University of Central Arkansas

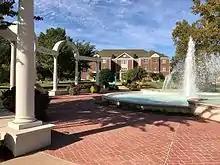
Harding Plaza in front of Irby Hall

The Arkansas State Legislature created the Arkansas State Normal School, now known as the University of Central Arkansas, in 1907 by passage of Act 317 on May 14. The purpose of The Arkansas State Normal School was to properly train students to become professional teachers and centralize teacher training. Classes began September 21, 1908, with nine academic departments, one building on , 107 students and seven faculty members. Two faculty members taught in two departments and President Doyne taught pedagogy and Latin.